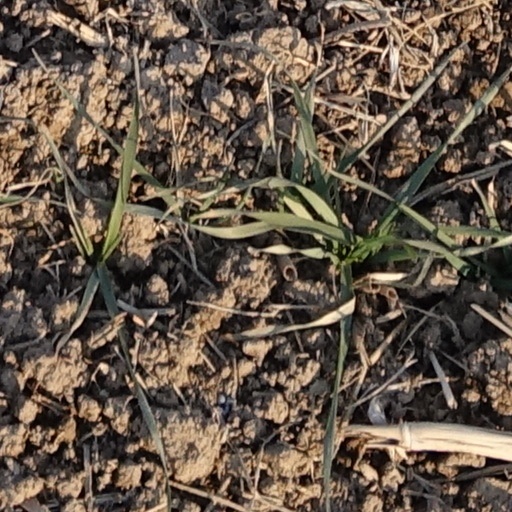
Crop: wheat